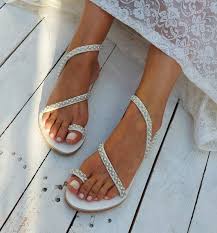
Label: Ballet Flat